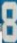
Number: 8